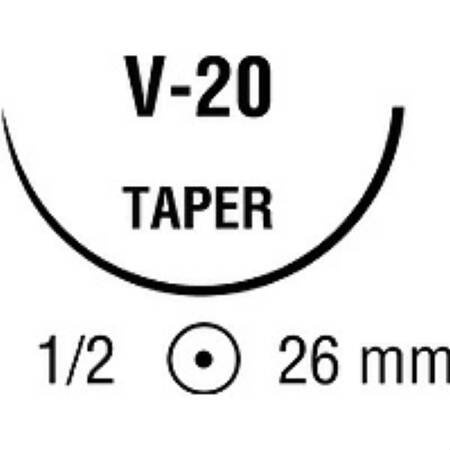
Covidien Suture with Needle Sofsilk Nonabsorbable Coated Black Suture Braided Silk Size 2 - 0 18 Inch Suture 1-Needle 26 mm Length 1/2 Circle Taper Point Needle - M-219769-1561 - Box of 24
Brand: Covidien
Delivery - 1-2 Weeks, Directly Ships from the Manufacturer Item Id 219769 MF ID GS-62-M Brand Sofsilk™ Manufacturer Covidien Application Suture with Needle Coating Coated Material Type Braided Silk Needle 1 Code V-20 Needle Length 26 mm Length Needle Shape 1/2 Circle Needle Type Taper Point Needle Number of Needles 1-Needle Size Size 2 - 0 Sterility Sterile Suture Color Black Suture Suture Length 18 Inch Suture Suture Type Nonabsorbable Coated UNSPSC Code 42312201
Category: Business & Industrial > Medical > Medical Instruments > Surgical Needles & Sutures